Trixie Whitley

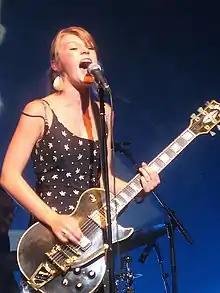
Whitley in a performance in 2008

Trixie Whitley (born June 24, 1987) is a Belgian American multi-instrumentalist. As the daughter of singer-songwriter Chris Whitley, she began her musical career playing with her father, and recording on several of his albums. Whitley has released three solo EPs, is a member of Black Dub, and was the vocalist on their self-titled debut album.